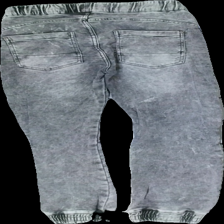
View: back
Type: Trousers
Category: Children
Brand: Lab Industries (Kappahl)
Colors: Grey
Material: 100% cotton
Cut: Regular
Size: 158
Season: All
Stains: Minor
Price range: 50-100
Recommended usage: Reuse